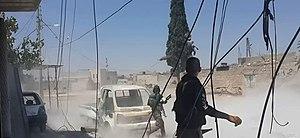
Membres des FDS àMAnbij, le 29 juillet 2016.
La bataille de Manbij a lieu lors de la guerre civile syrienne. Elle débute le 31 mai 2016 par une offensive des Forces démocratiques syriennes soutenues par la coalition, lancée depuis la ville de Sarrine et le barrage de Tichrine, à l'ouest de l'Euphrate, avec pour objectif la ville de Manbij, tenue par l'État islamique. Manbij est encerclée par les forces kurdes et rebelles le 10 juin, puis elle est entièrement prise le 12 août.